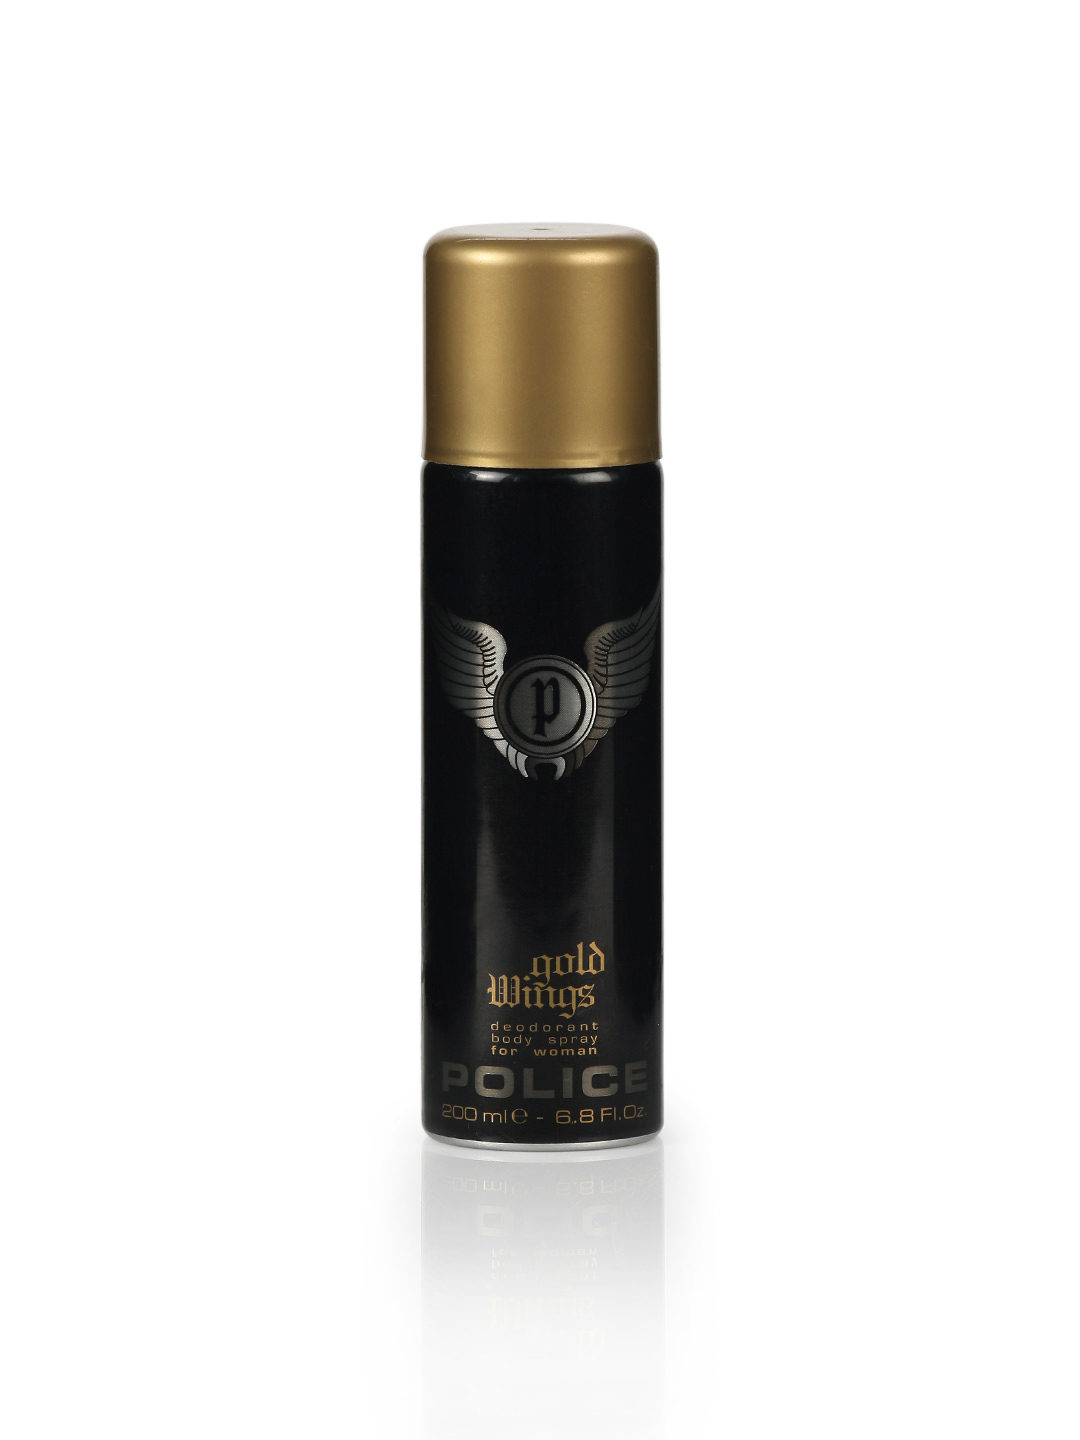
Police Women Gold Wings Deo
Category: Personal Care / Fragrance / Deodorant
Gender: Women
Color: Black
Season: Spring 2017
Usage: Casual